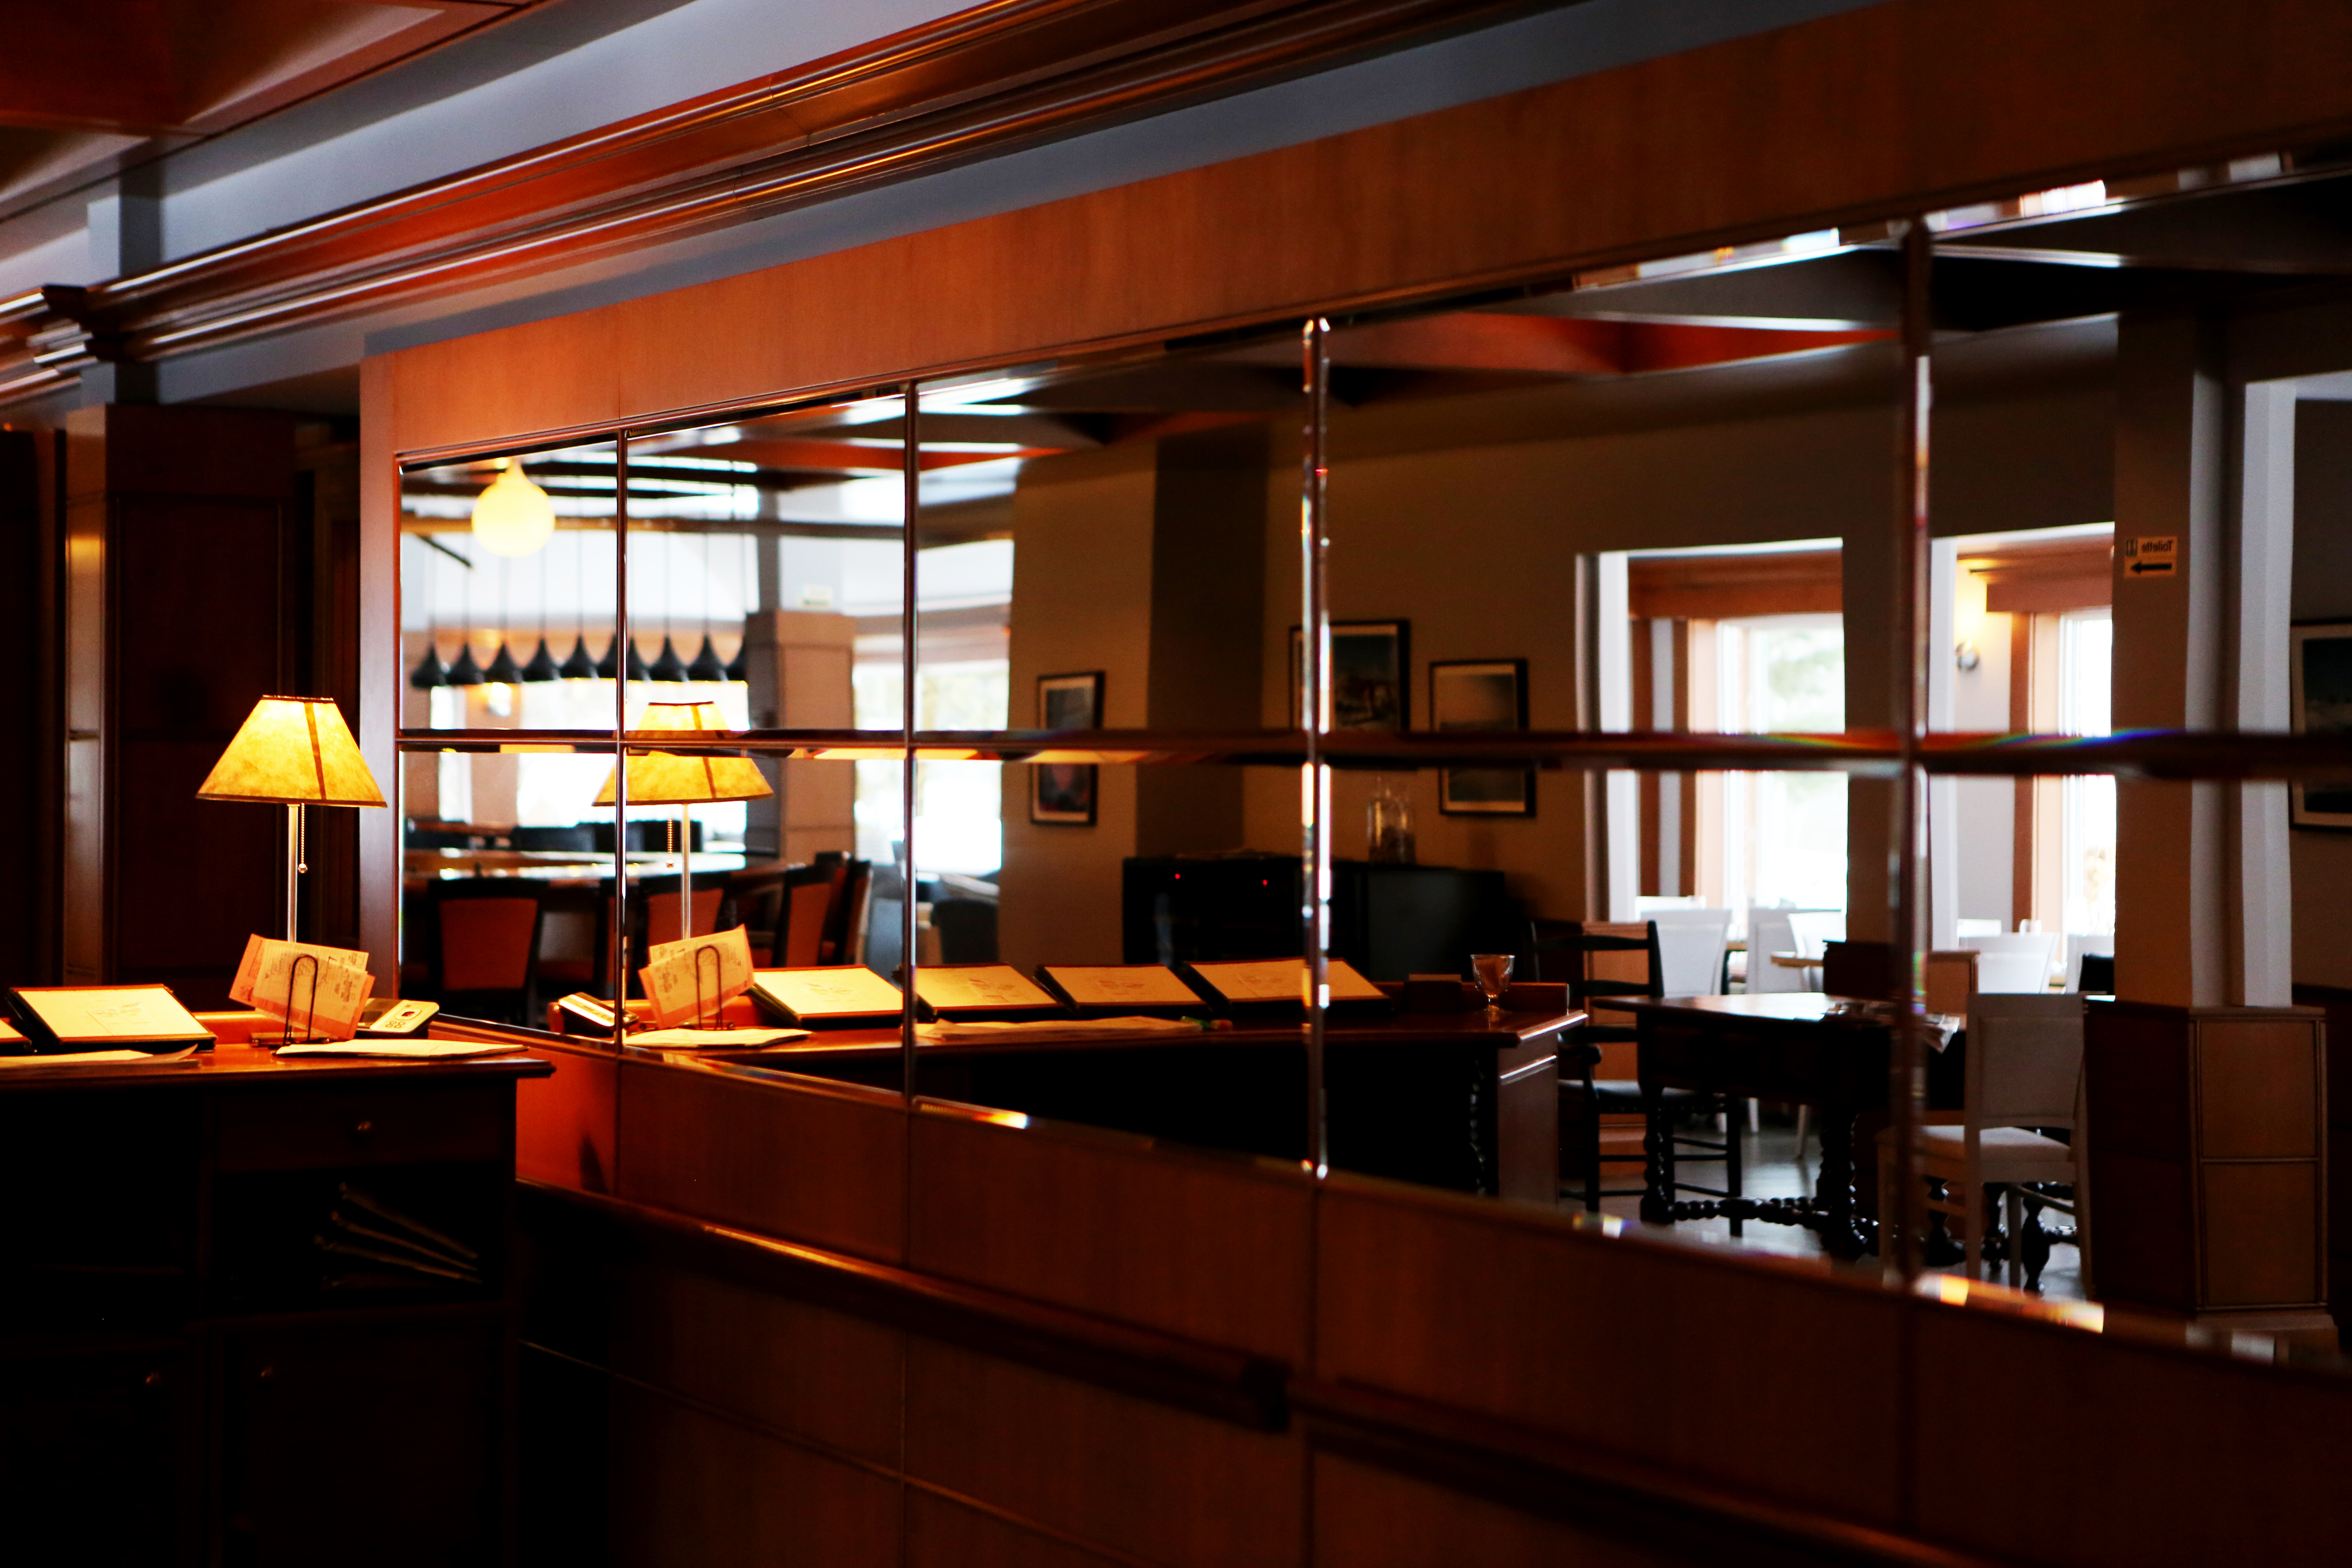
table, cafe, architecture, wood, house, restaurant, home, bar, counter, reflection, furniture, room, lighting, interior design, chairs, indoors, design, windows